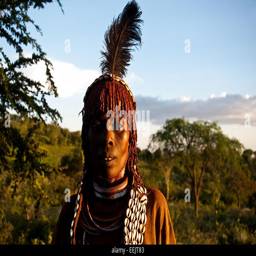
woman belonging to the tribe .